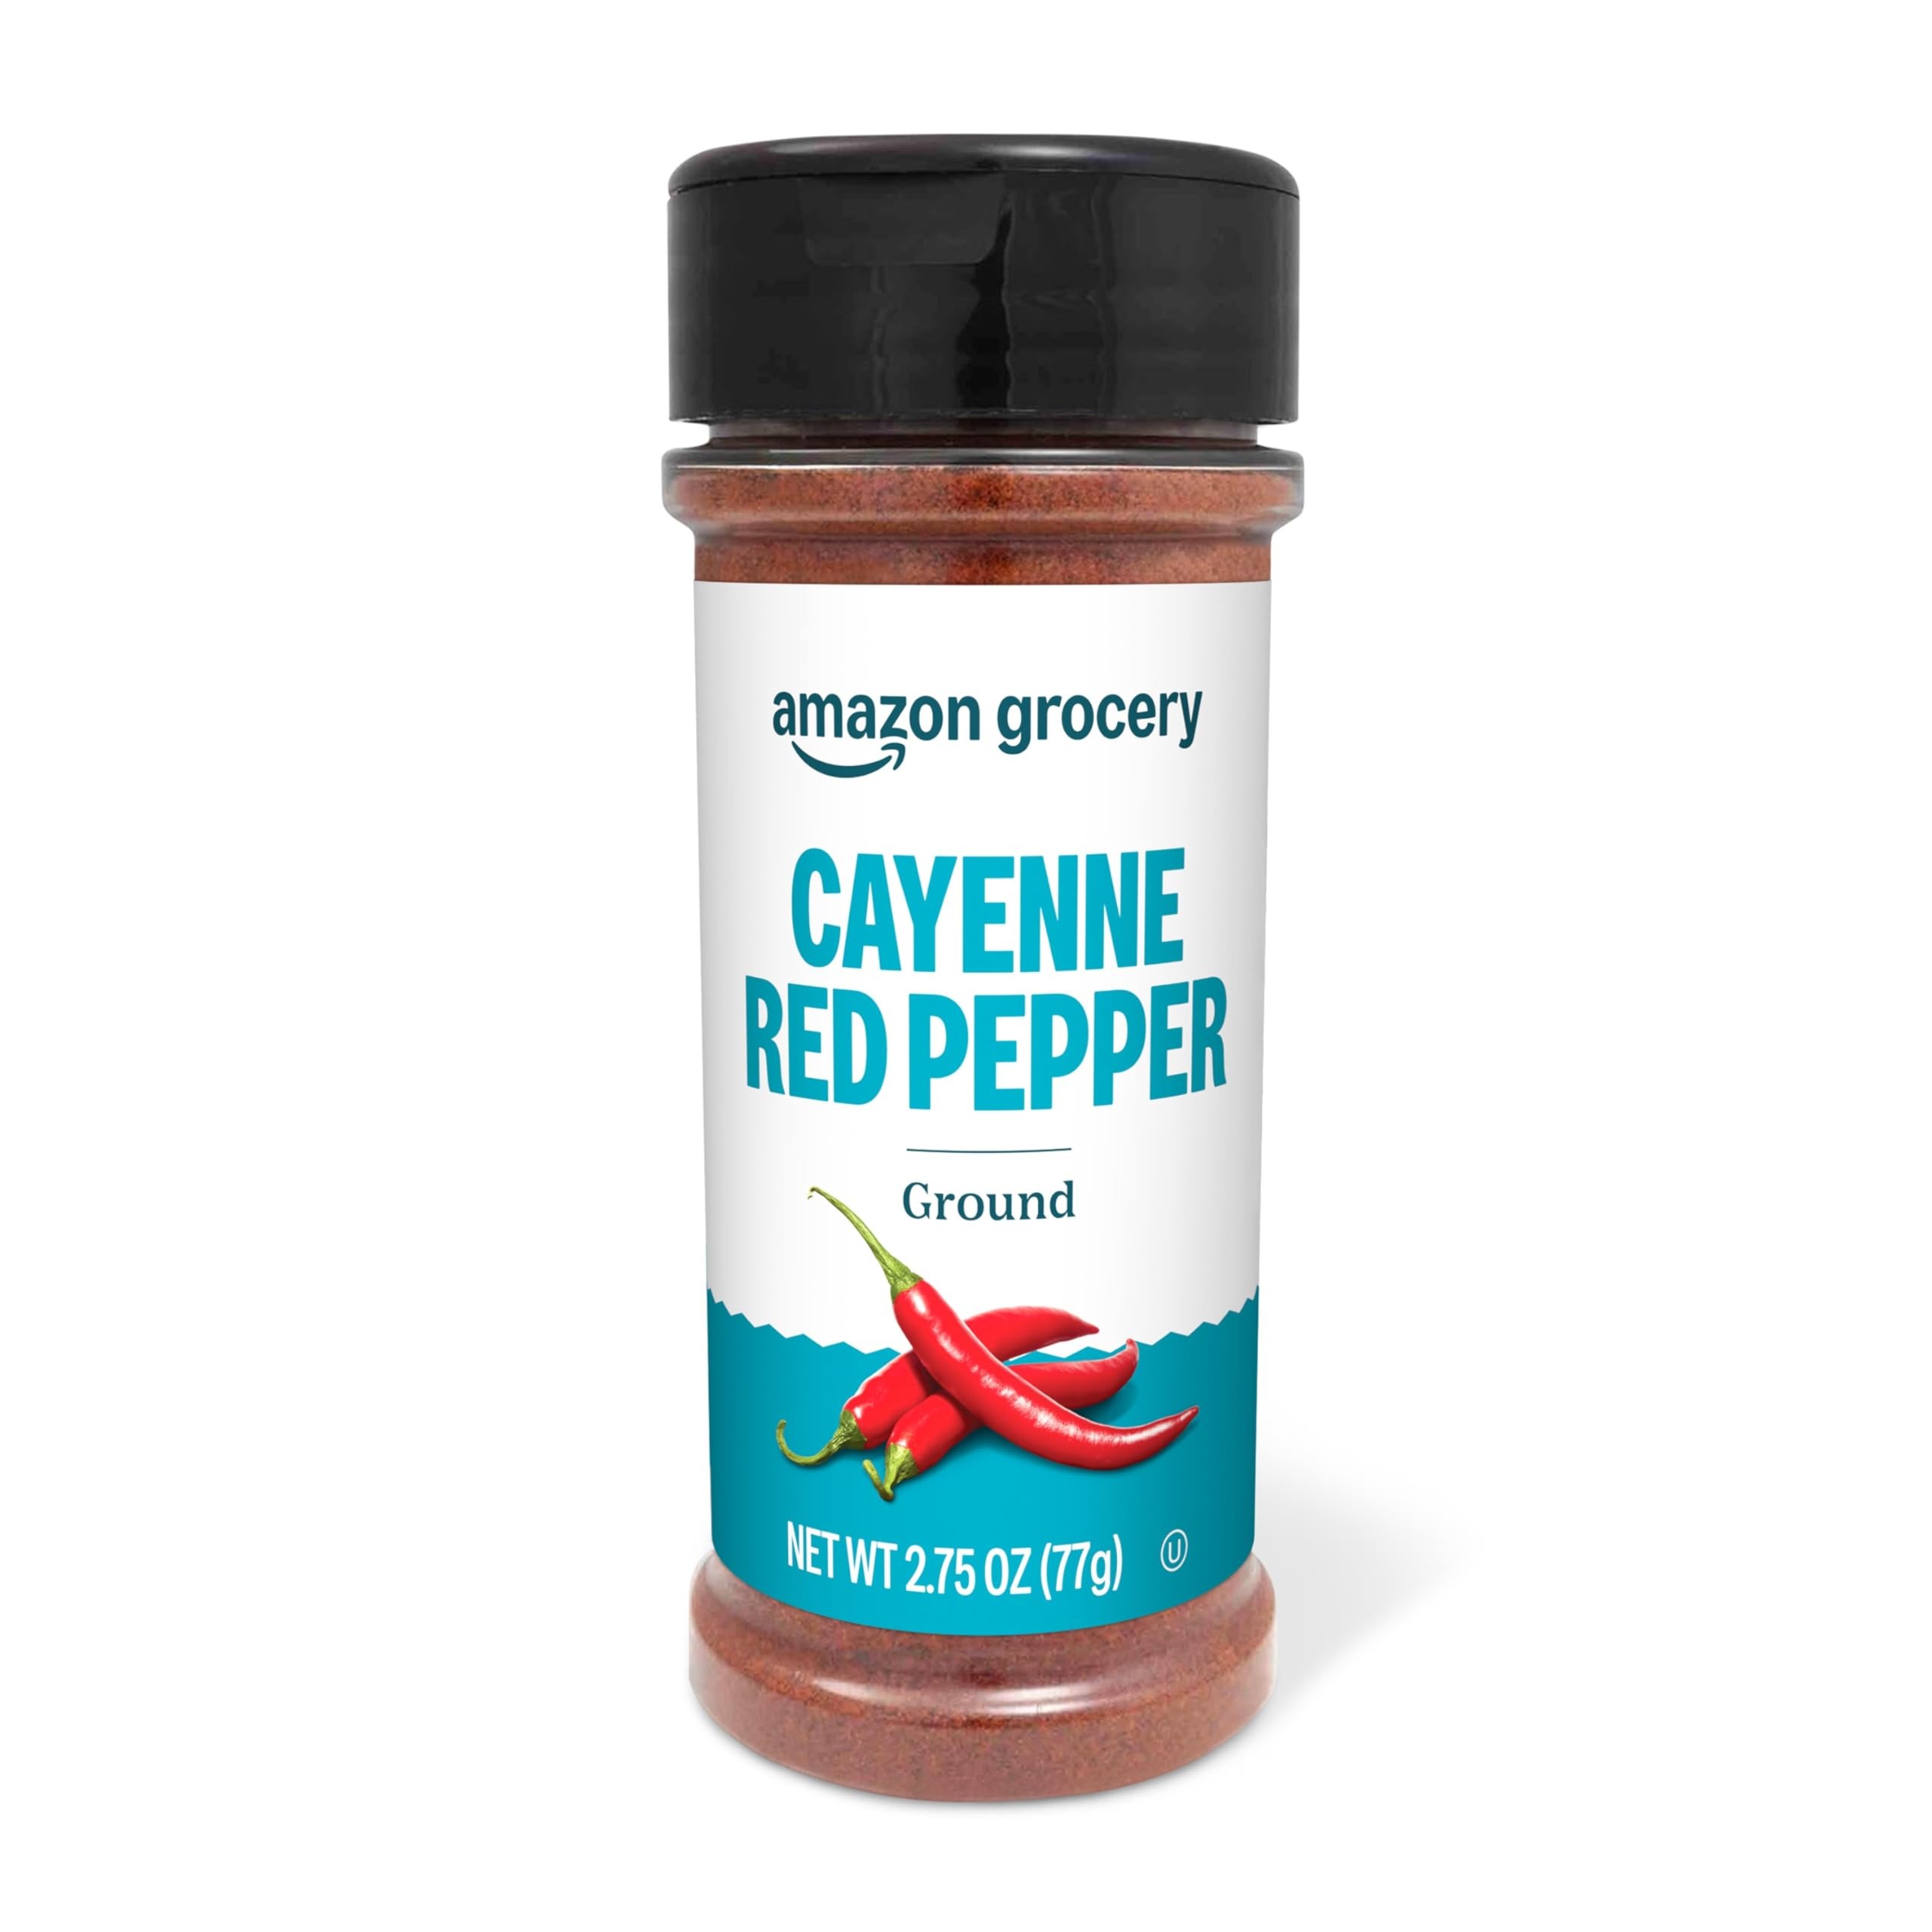
Item Name: Amazon Brand - Happy Belly Cayenne Red Pepper, Ground, 2.75 ounce 1 Count (Pack of 1)
Bullet Point 1: 2.75-ounces of ground Happy Belly Cayenne Red Pepper
Bullet Point 2: Hearty flavor, bold taste and vibrant aroma
Bullet Point 3: Common in many different regional styles of cooking
Bullet Point 4: Use in soups, stews, dips, spreads, meat loaf, pot roast, sauces, taco seasoning, seafood, egg dishes, souffles and more
Bullet Point 5: Kosher certified
Bullet Point 6: An Amazon brand
Value: 2.75
Unit: Ounce

Price: 4.12